Place names considered unusual

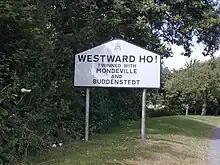
Westward Ho!, Devon, England, is the only place name in the British Isles with an exclamation mark.

In Canada, the town of Swastika, Ontario, founded in 1908, adopted its name years before the Nazi Party adopted the swastika as a symbol, and in fact over a decade before the Nazi Party was formed in early 1920. During World War II, the provincial government removed the Swastika sign and replaced it with a sign renaming the town "Winston". The residents removed the Winston sign and replaced it with a Swastika sign with the message, "To hell with Hitler, we came up with our name first."